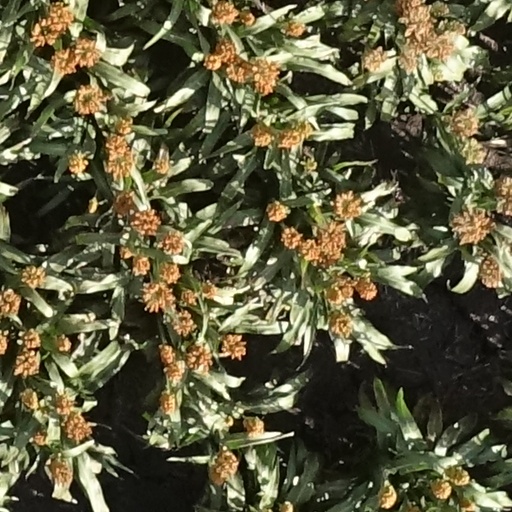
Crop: sorghum